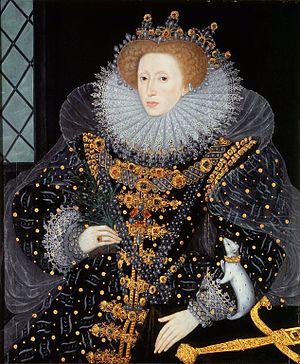
La Compagnie britannique des Indes orientales a été créée le 31 décembre 1600 par une charte royale de la reine Élisabeth Iʳᵉ d'Angleterre lui conférant pour 20 ans le monopole du commerce dans l'océan Indien.
Marie Iʳᵉ d’Écosse, née Marie Stuart le 8 décembre 1542 et morte exécutée le 8 février 1587, est souveraine du royaume d’Écosse du 14 décembre 1542 au 24 juillet 1567 et reine de France du 10 juillet 1559 au 5 décembre 1560.
My Ladye Nevells Booke est une compilation manuscrite de pièces pour clavier du compositeur anglais William Byrd, et l'un des recueils les plus importants de la musique de la Renaissance anglaise, comprenant des pièces caractéristiques et célèbres comme Sellinger's Round et All in a Garden Green.
Les Trois Frères est un joyau créé à la fin du XIVème siècle et ayant appartenu à un certain nombre de personnalités, parmi lesquelles le duc Jean sans peur de Bourgogne, le banquier allemand Jakob Fugger, la reine Elisabeth I et le roi Jacques VI et Ier. Il a fait partie des joyaux de la couronne anglaise de 1551 à 1644, date à laquelle il a peut-être été vendu par Henriette-Marie, épouse de Charles Ier. Sa localisation est inconnue après 1645.
Cette liste recense les femmes mentionnées sur The Dinner Party, une installation artistique de Judy Chicago.
Élisabeth Iʳᵉ, née le 7 septembre 1533 au palais de Placentia à Londres et morte le 24 mars 1603 au palais de Richmond à Londres, fut reine d'Angleterre et d'Irlande de 1558 à sa mort.
Sir John Falstaff est un personnage comique de fiction, créé par William Shakespeare et apparaissant dans les deux pièces Henry IV, ainsi que dans Les Joyeuses Commères de Windsor. Annoncé à tort dans l'épilogue de Henry IV 2 comme revenant dans la pièce suivante, Henry V, il ne fait pas partie de la liste des personnages de cette pièce, et on apprend au deuxième acte qu'il vient de mourir, Shakespeare ayant renoncé à le faire apparaître une quatrième fois.
William Segar est un peintre de cour, portraitiste et officier d'armes à la cour d'Élisabeth Ire d'Angleterre; Il est nommé principal roi d'armes de la jarretière sous Jacques I.